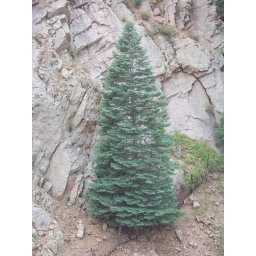
Pine tree in rock outcropping near Seven Falls